Design for Living (film)

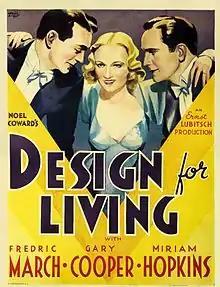
Theatrical release poster

Design for Living is a 1933 American pre-Code romantic comedy film directed by Ernst Lubitsch from a screenplay by Ben Hecht, based on the 1932 play of the same name by Noël Coward. Starring Fredric March, Gary Cooper, and Miriam Hopkins, the film is about a woman who cannot decide between two men who love her, and the trio agree to try living together in a platonic friendly relationship.